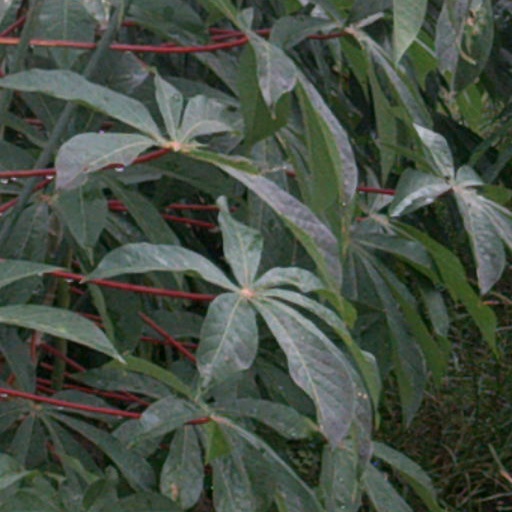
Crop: cassava